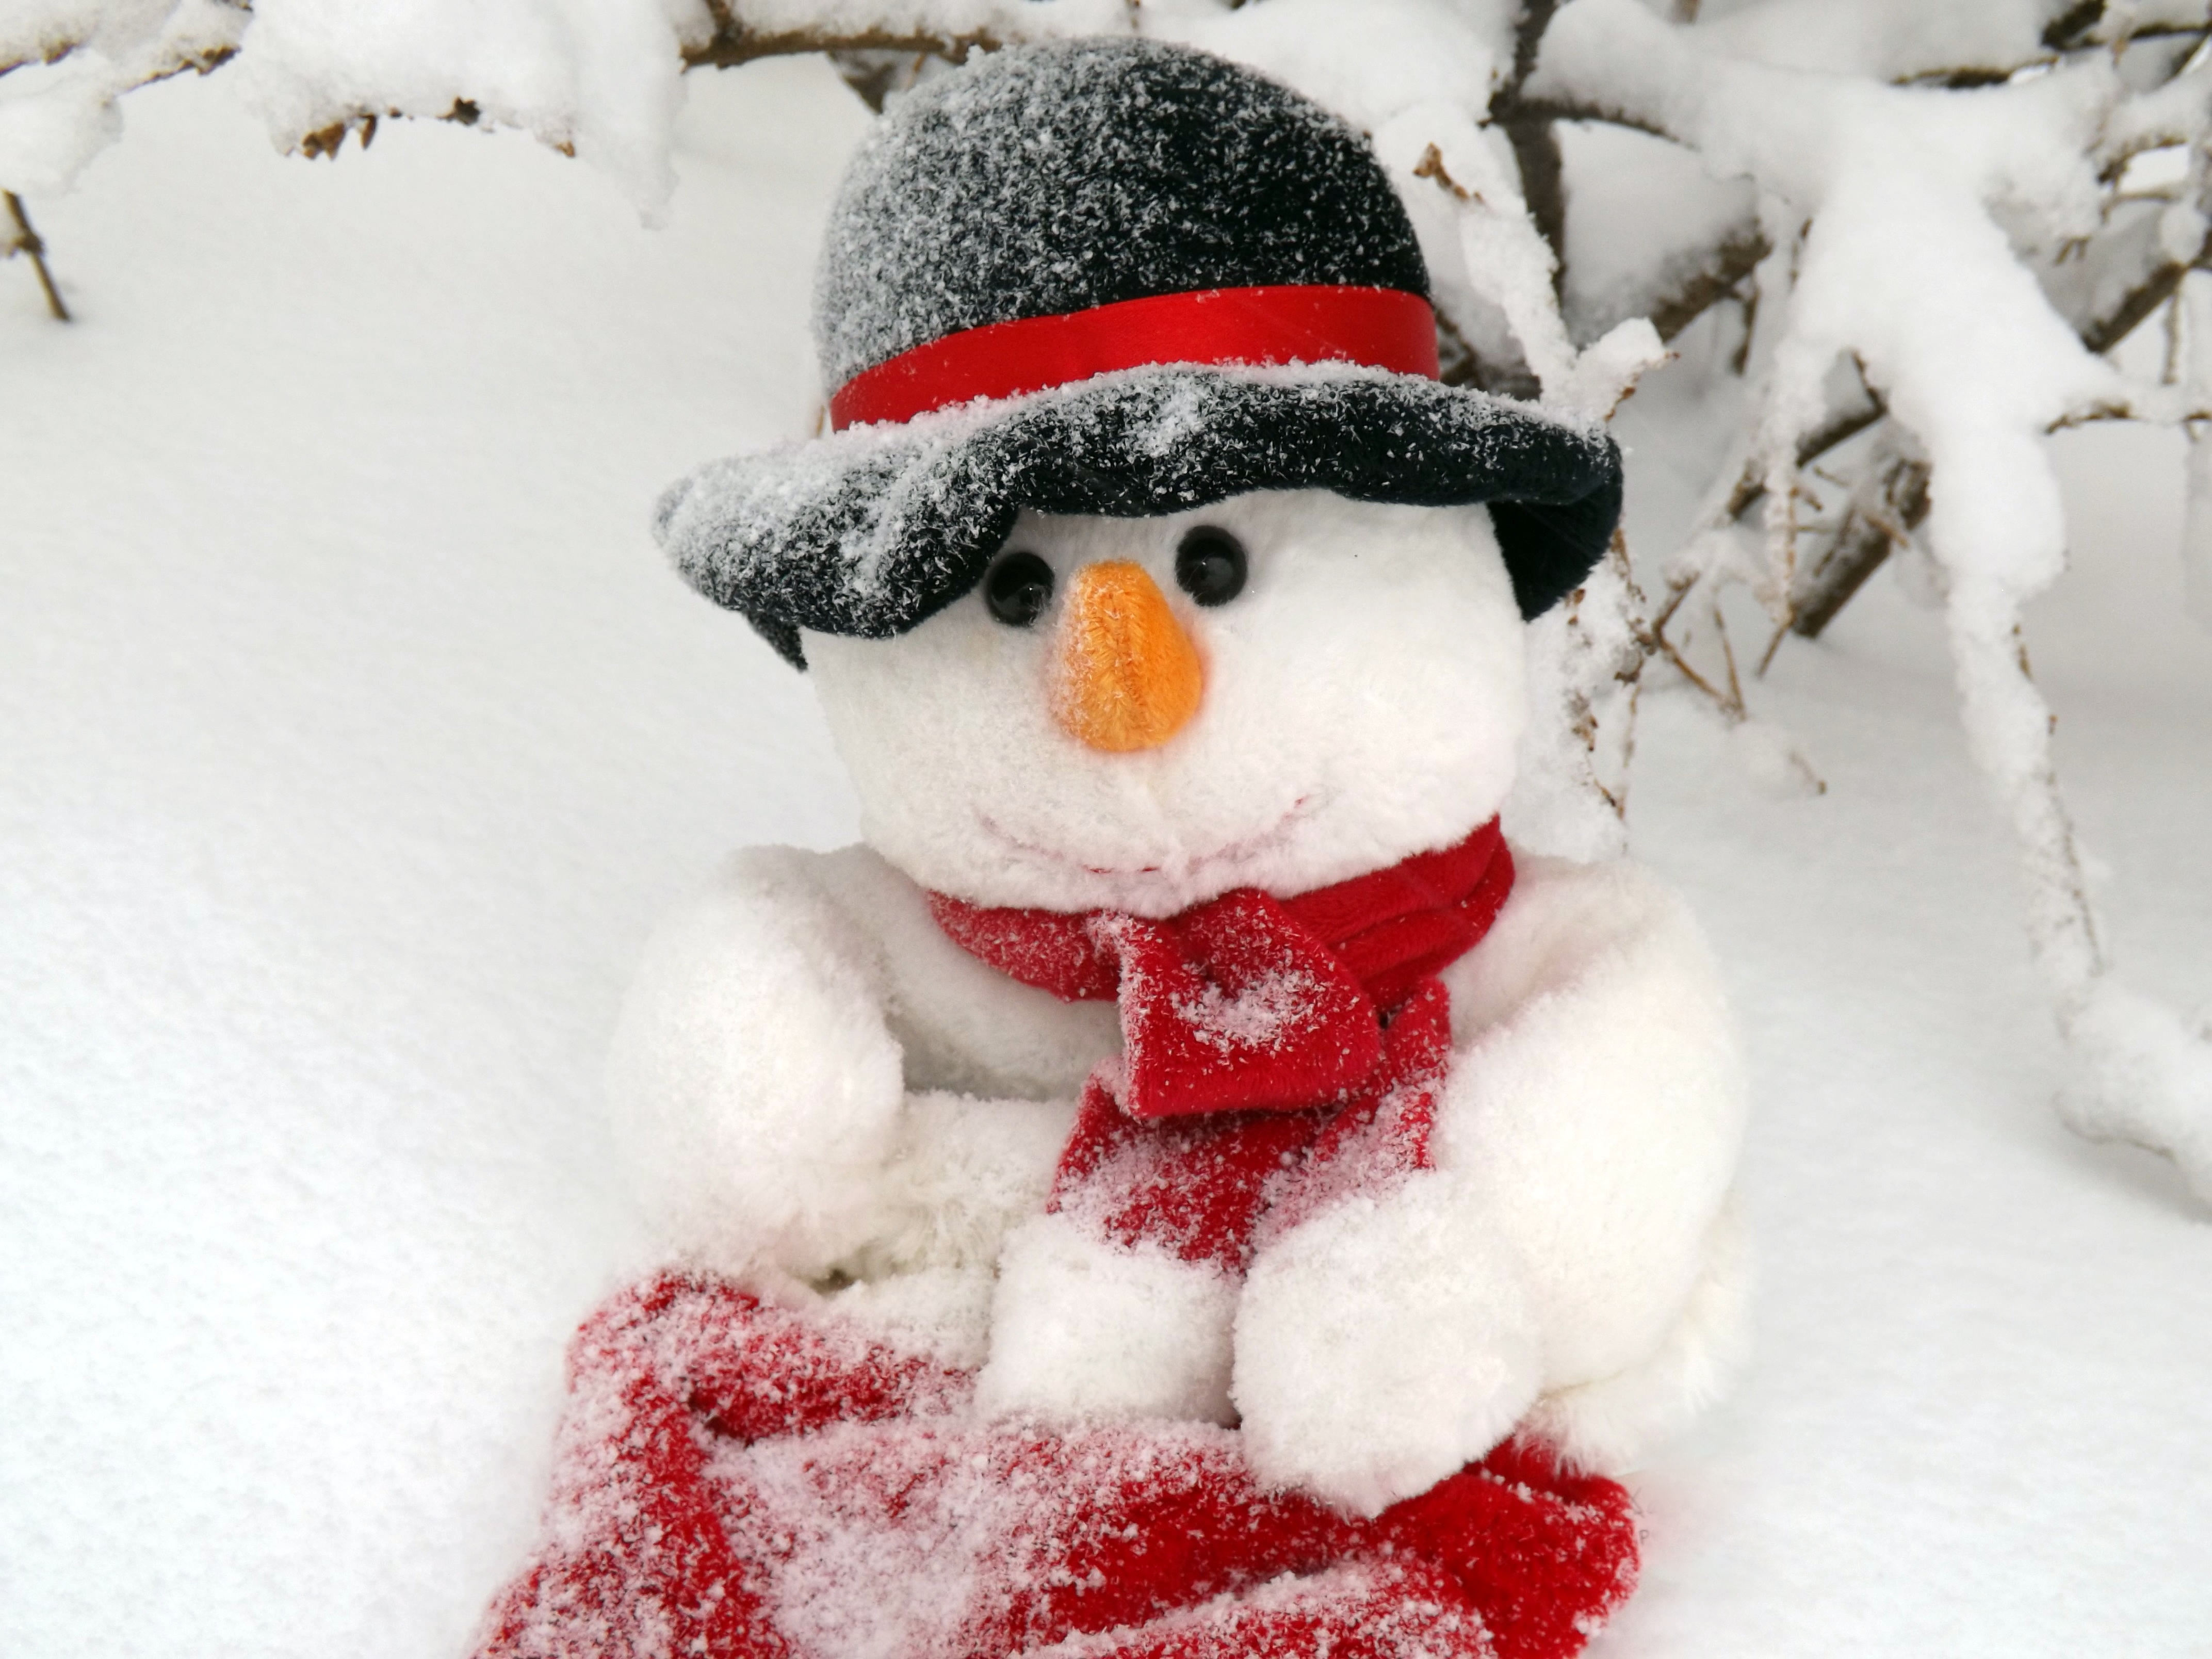
snow, winter, white, weather, christmas, toy, snowman, snowflakes